Le Conquet radio

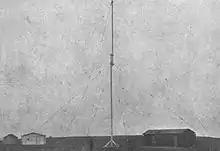
Original station in 1904

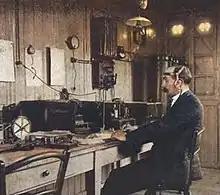
FFU operator at work in 1904

Le Conquet radio or Call sign FFU (station "Française Fixe de Ushant") was a French maritime radio station located in the city of Le Conquet (La Pointe du Renard 4°43'58"W 48°20'24"N). The station was established in 1952, by the French Administration of France Télécom, as a result of the work by Call sign Ushant TSF, Call sign FFU.